The Amazing Race Canada 6

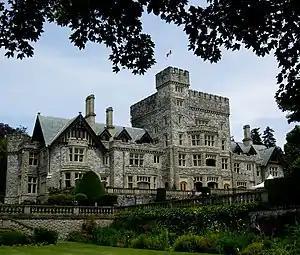
Hatley Castle in the city of Colwood, British Columbia, served as the backdrop for the starting line of the sixth season of "The Amazing Race Canada".

Filming of "The Amazing Race Canada 6" began on April 23, 2018, when the show's Facebook page broadcast the start of the season during its first of six "Jon on the Road: Presented by Chevrolet Facebook Live", which featured Devon Soltendieck of "etalk" interviewing host Jon Montgomery at the starting line, Hatley Gardens in Colwood, British Columbia, before the competition began. The five subsequent live streams featured Jon during filming of the season, offering hints about destinations on the racecourse. On April 28, racers were spotted in Salt Spring Island.